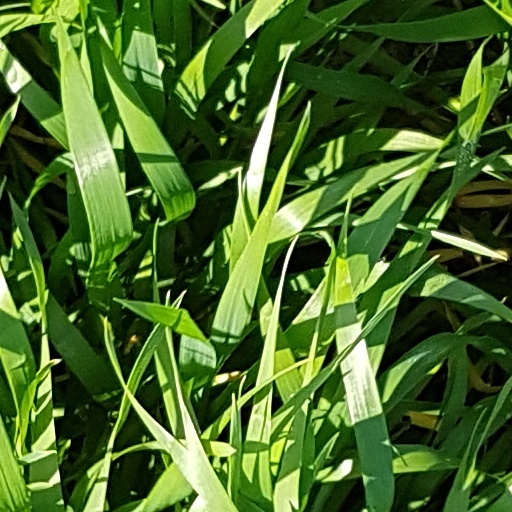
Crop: wheat